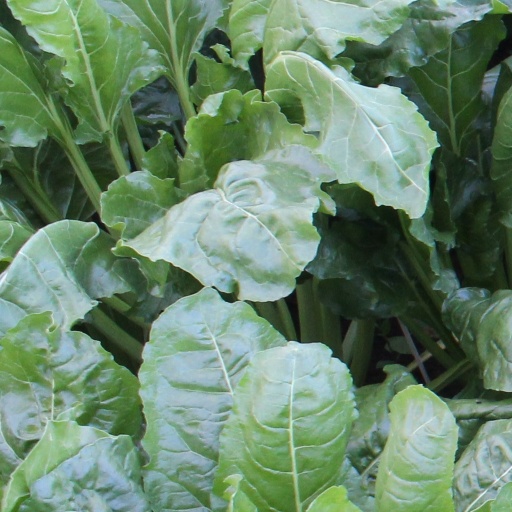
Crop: sugar beet